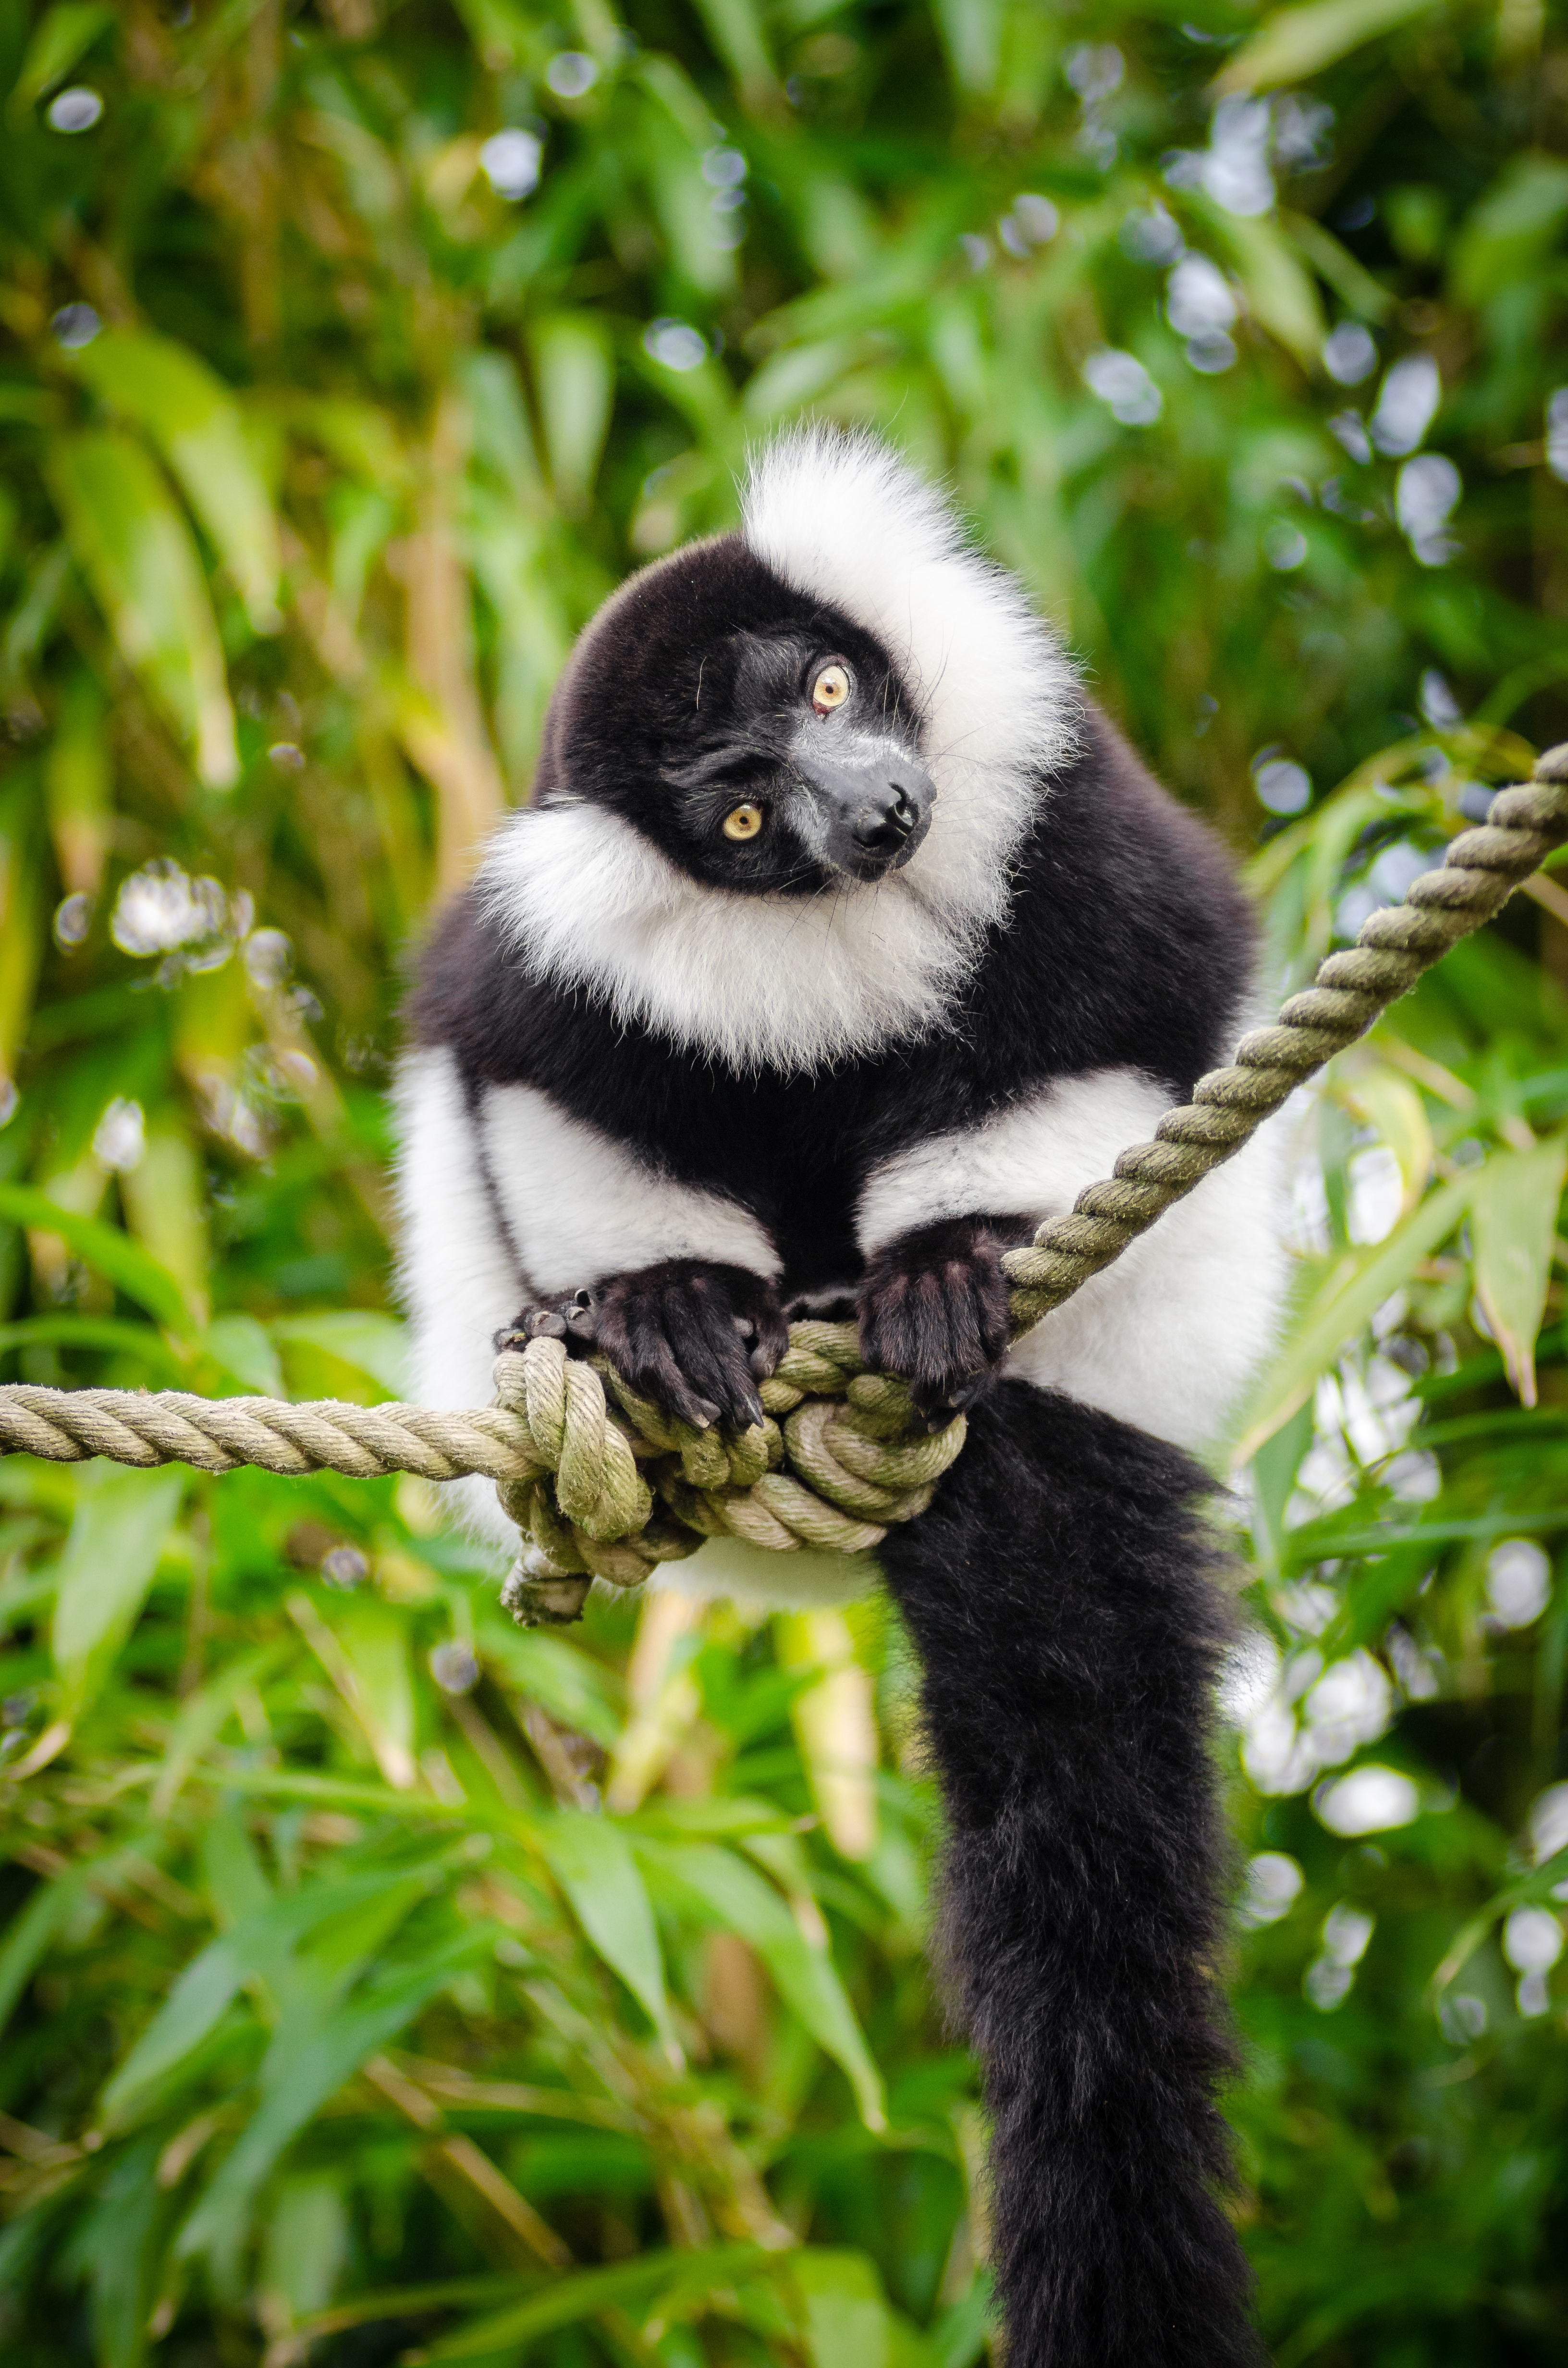
tree, branch, bokeh, white, feet, animal, cute, wildlife, zoo, fur, green, red, foot, mammal, nikon, black, blurred, fauna, primate, world, leaves, eyes, festival, et, background, eye, domain, gibbon, public, endangered, madagascar, vertebrate, noir, blanc, negro, blanco, germany, deutschland, schwarz, y, day, schwarzweis, tier, fell, augen, adorable, bamboo, lemur, critically, niedlich, tierpark, bambus, madagaskar, iucn, list, ruffed, weiser, vari, lemuren, auge, fus, rufo, bianconero, wari, vareciapretoebranco, svartvit, var, fuse, gr n, spider monkey, langur, capuchin monkey, new world monkey, white headed capuchin, indri